Flame & Citron

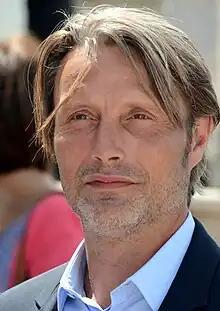
Mads Mikkelsen ("pictured") was chosen by director Madsen because of his masculinity and his animal-like attitude.

Thure Lindhardt, a frequent collaborator in Madsen's films with an ability to "slip himself into any part", according to the director, was cast as Flammen. Mads Mikkelsen was chosen to play Citronen by the director before his international career was launched because, as Madsen said, "he has this grand masculinity, and he approaches his roles like an animal". Both Lindhardt and Mikkelsen were cast early in the project, in about 2005, and Stine Stengade was cast as Ketty even earlier—in 2001. The casting process "wasn't really difficult, because I didn't feel that so many people could play these parts", Madsen stated.